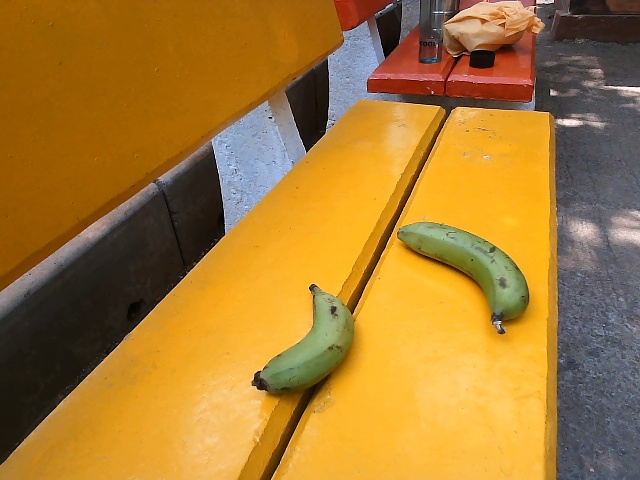
Label: Raw_Banana